Lesley Stahl

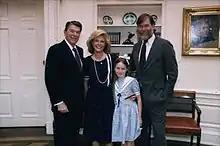
Stahl and her family with President Ronald Reagan in 1986

Stahl's prominence grew after she covered Watergate. "I found an apartment in the Watergate complex, moved all my stuff from Boston, and didn't miss a day of work. ... June 1972. Most of the reporters in our bureau were on the road, covering the presidential campaign. Thus, I was sent out to cover the arrest of some men who had broken into one of the buildings in the Watergate complex. That CBS let me, the newest hire, hold on to Watergate as an assignment was a measure of how unimportant the story seemed: ... I was the only television reporter covering the early court appearances. When the five Watergate burglars asked for a bail reduction, I got my first scoop. Unlike my competitors, I was able to identify them. The next time the cameraman listened when I said, 'Roll! That's them!' And so CBS was the only network to get pictures of the burglars. I was a hero at the bureau."